Glassy Mountain (Pickens County, South Carolina)

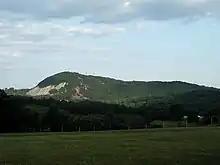
Glassy Mountain in Pickens County, SC

This mountain is often confused with another Glassy Mountain located in Greenville County, South Carolina, which is nearby. Glassy Mountain in Greenville County has a higher elevation of 2,782 feet and is not a monadnock as it is connected to other mountains. It is also home to the Cliffs at Glassy Mountain golf course community.